Denel Rooivalk

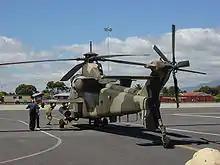
A Rooivalk at AFB Ysterplaat in Cape Town, South Africa

Due to the SAAF's decades of helicopter experience in the harsh African environment, the Rooivalk has been designed to operate for prolonged periods without sophisticated support. All that is needed to keep the Rooivalk flying is a medium transport helicopter equipped with a basic spares supply plus four groundcrew.